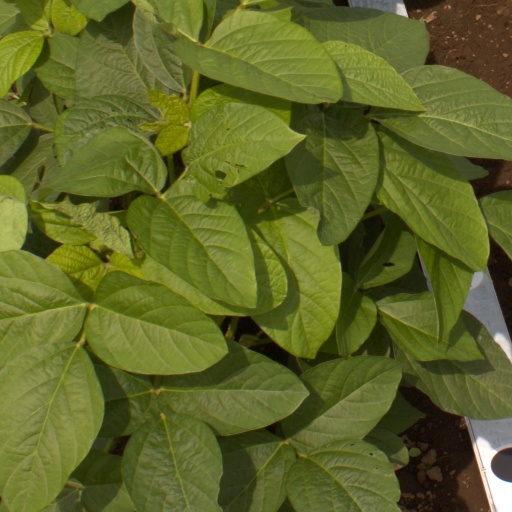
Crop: soybean